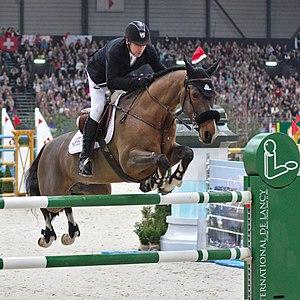
Quelmec du Gery est un cheval hongre bai du stud-book Selle français, qui a concouru au niveau international en saut d'obstacles avec les cavaliers Pénélope Leprévost et Éric Lamaze.